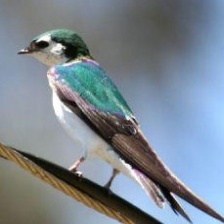
Species: VIOLET GREEN SWALLOW
Scientific name: TACHYCINETA THALASSINA